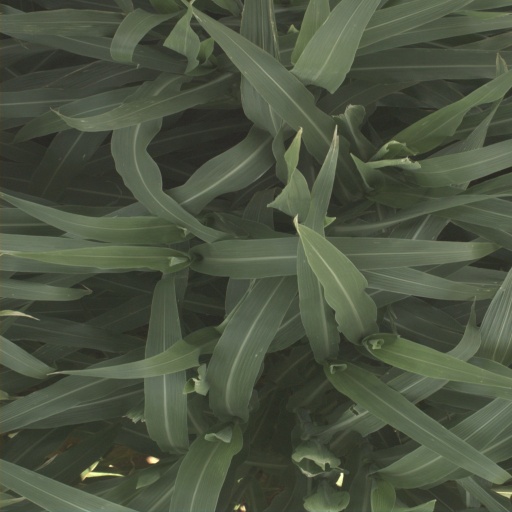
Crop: sorghum